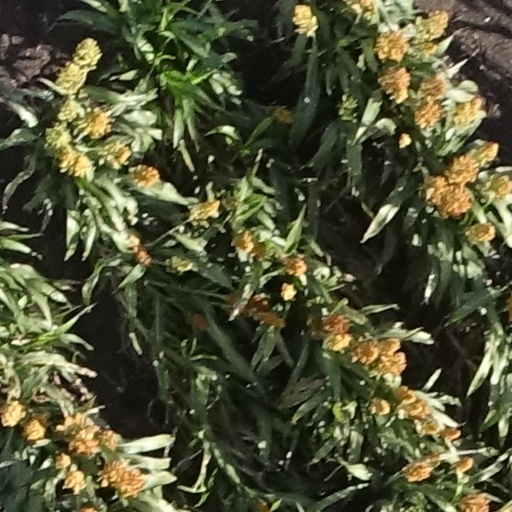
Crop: sorghum